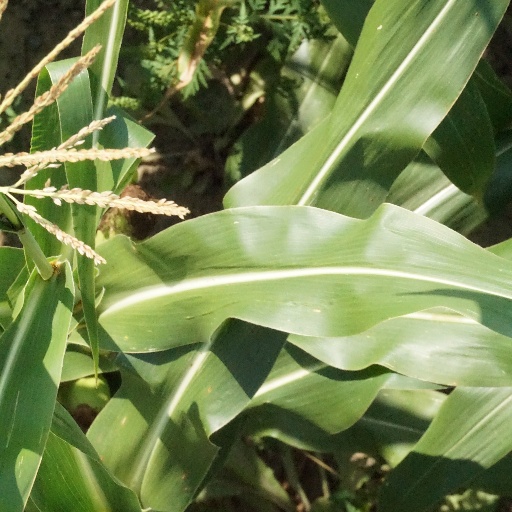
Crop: maize; corn